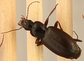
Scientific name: Calathus advena
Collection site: Rocky Mountains NEON (RMNP), plot RMNP_014